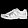
Label: Sneaker